History of the Dunedin urban area

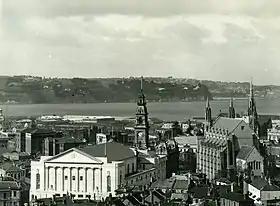
Newly Completed Dunedin Town Hall 1929

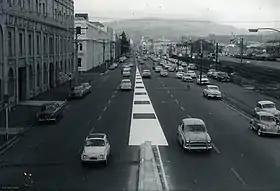

Relative to the rest of the country Dunedin was in decline, however, merchants like Edward Theomin built his grand town house Olveston and the Dunedin Railway Station was an opulent building, both completed in 1906. Reed publishing was founded in Dunedin in 1907. New Zealand's first radio was built in 1902 by J.L. Passmore a Dunedin teenager, who later managed a 10 km broadcast. Dunedin's Waipori hydroelectric plant started producing electricity in 1907 and in 1948 became the first remote-controlled power station in the Southern Hemisphere. The first municipal restrooms in Dunedin were only built in 1927. More companies and institutions were founded in these years, the Dunedin Public Art Gallery in 1884, the Otago Settlers Museum in 1898 and the Hocken Collections in 1910, all first of their types in New Zealand. But Dunedin was no longer the biggest city.